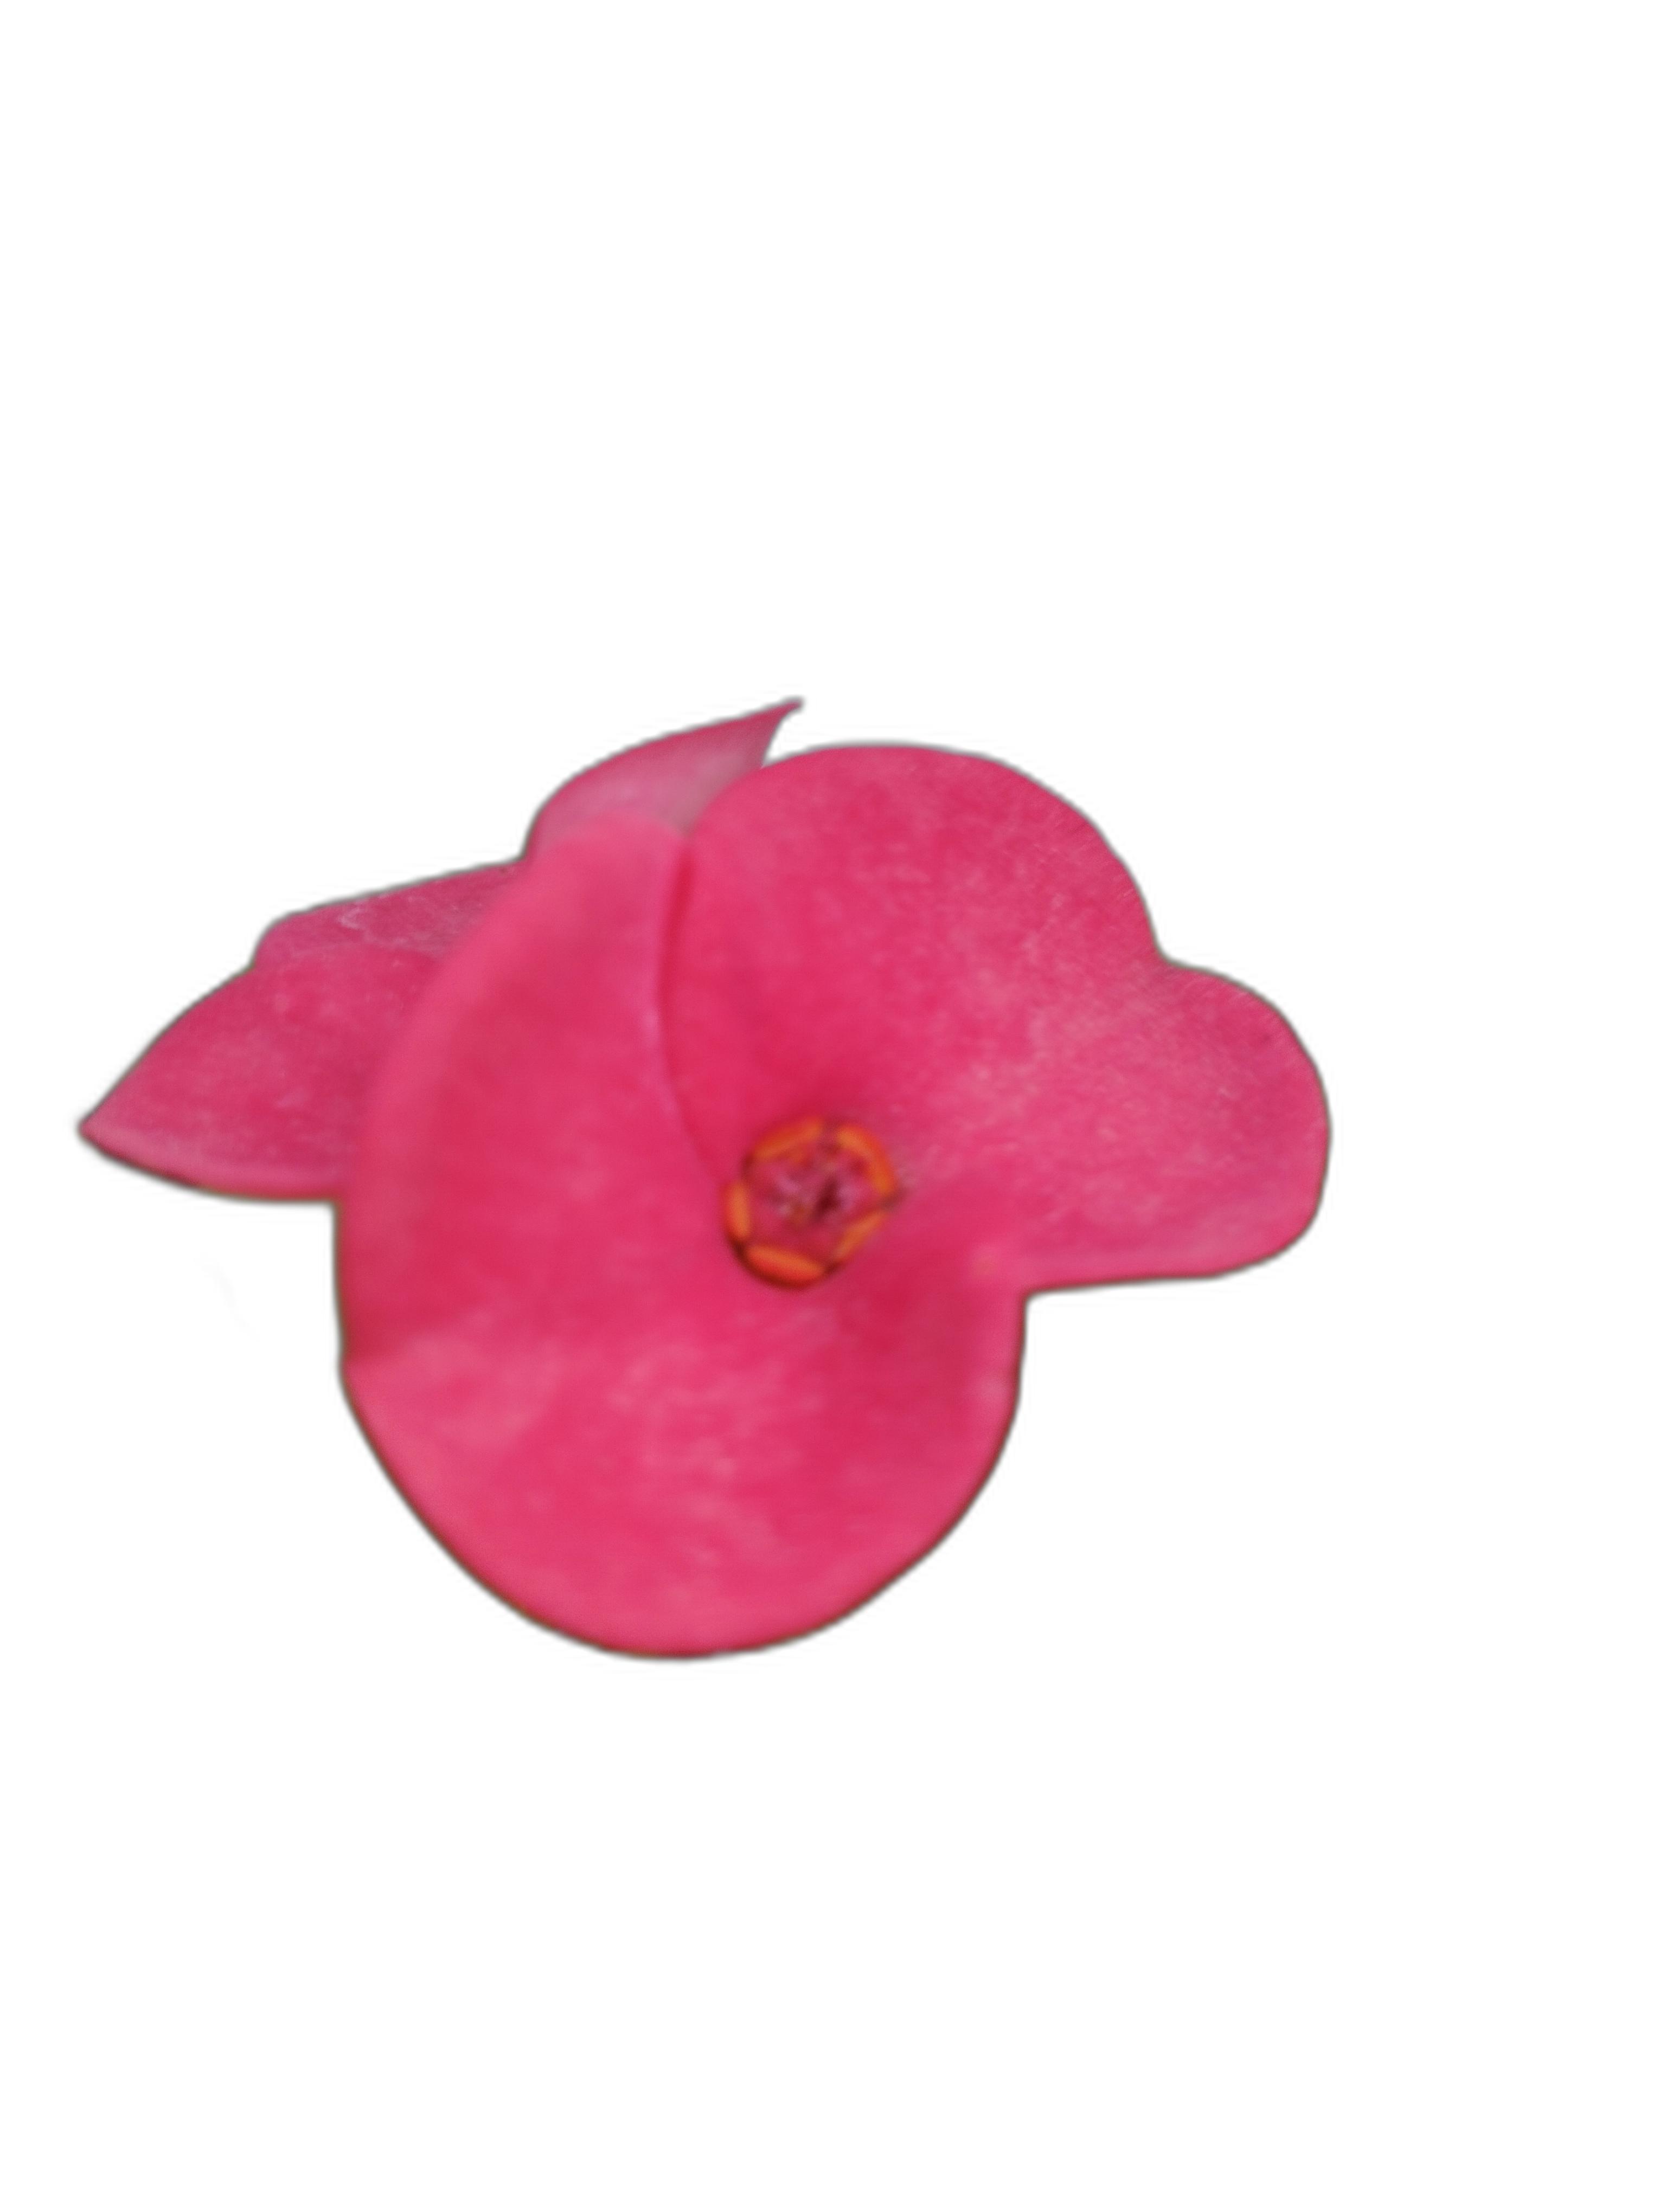
Label: Crown of thorns